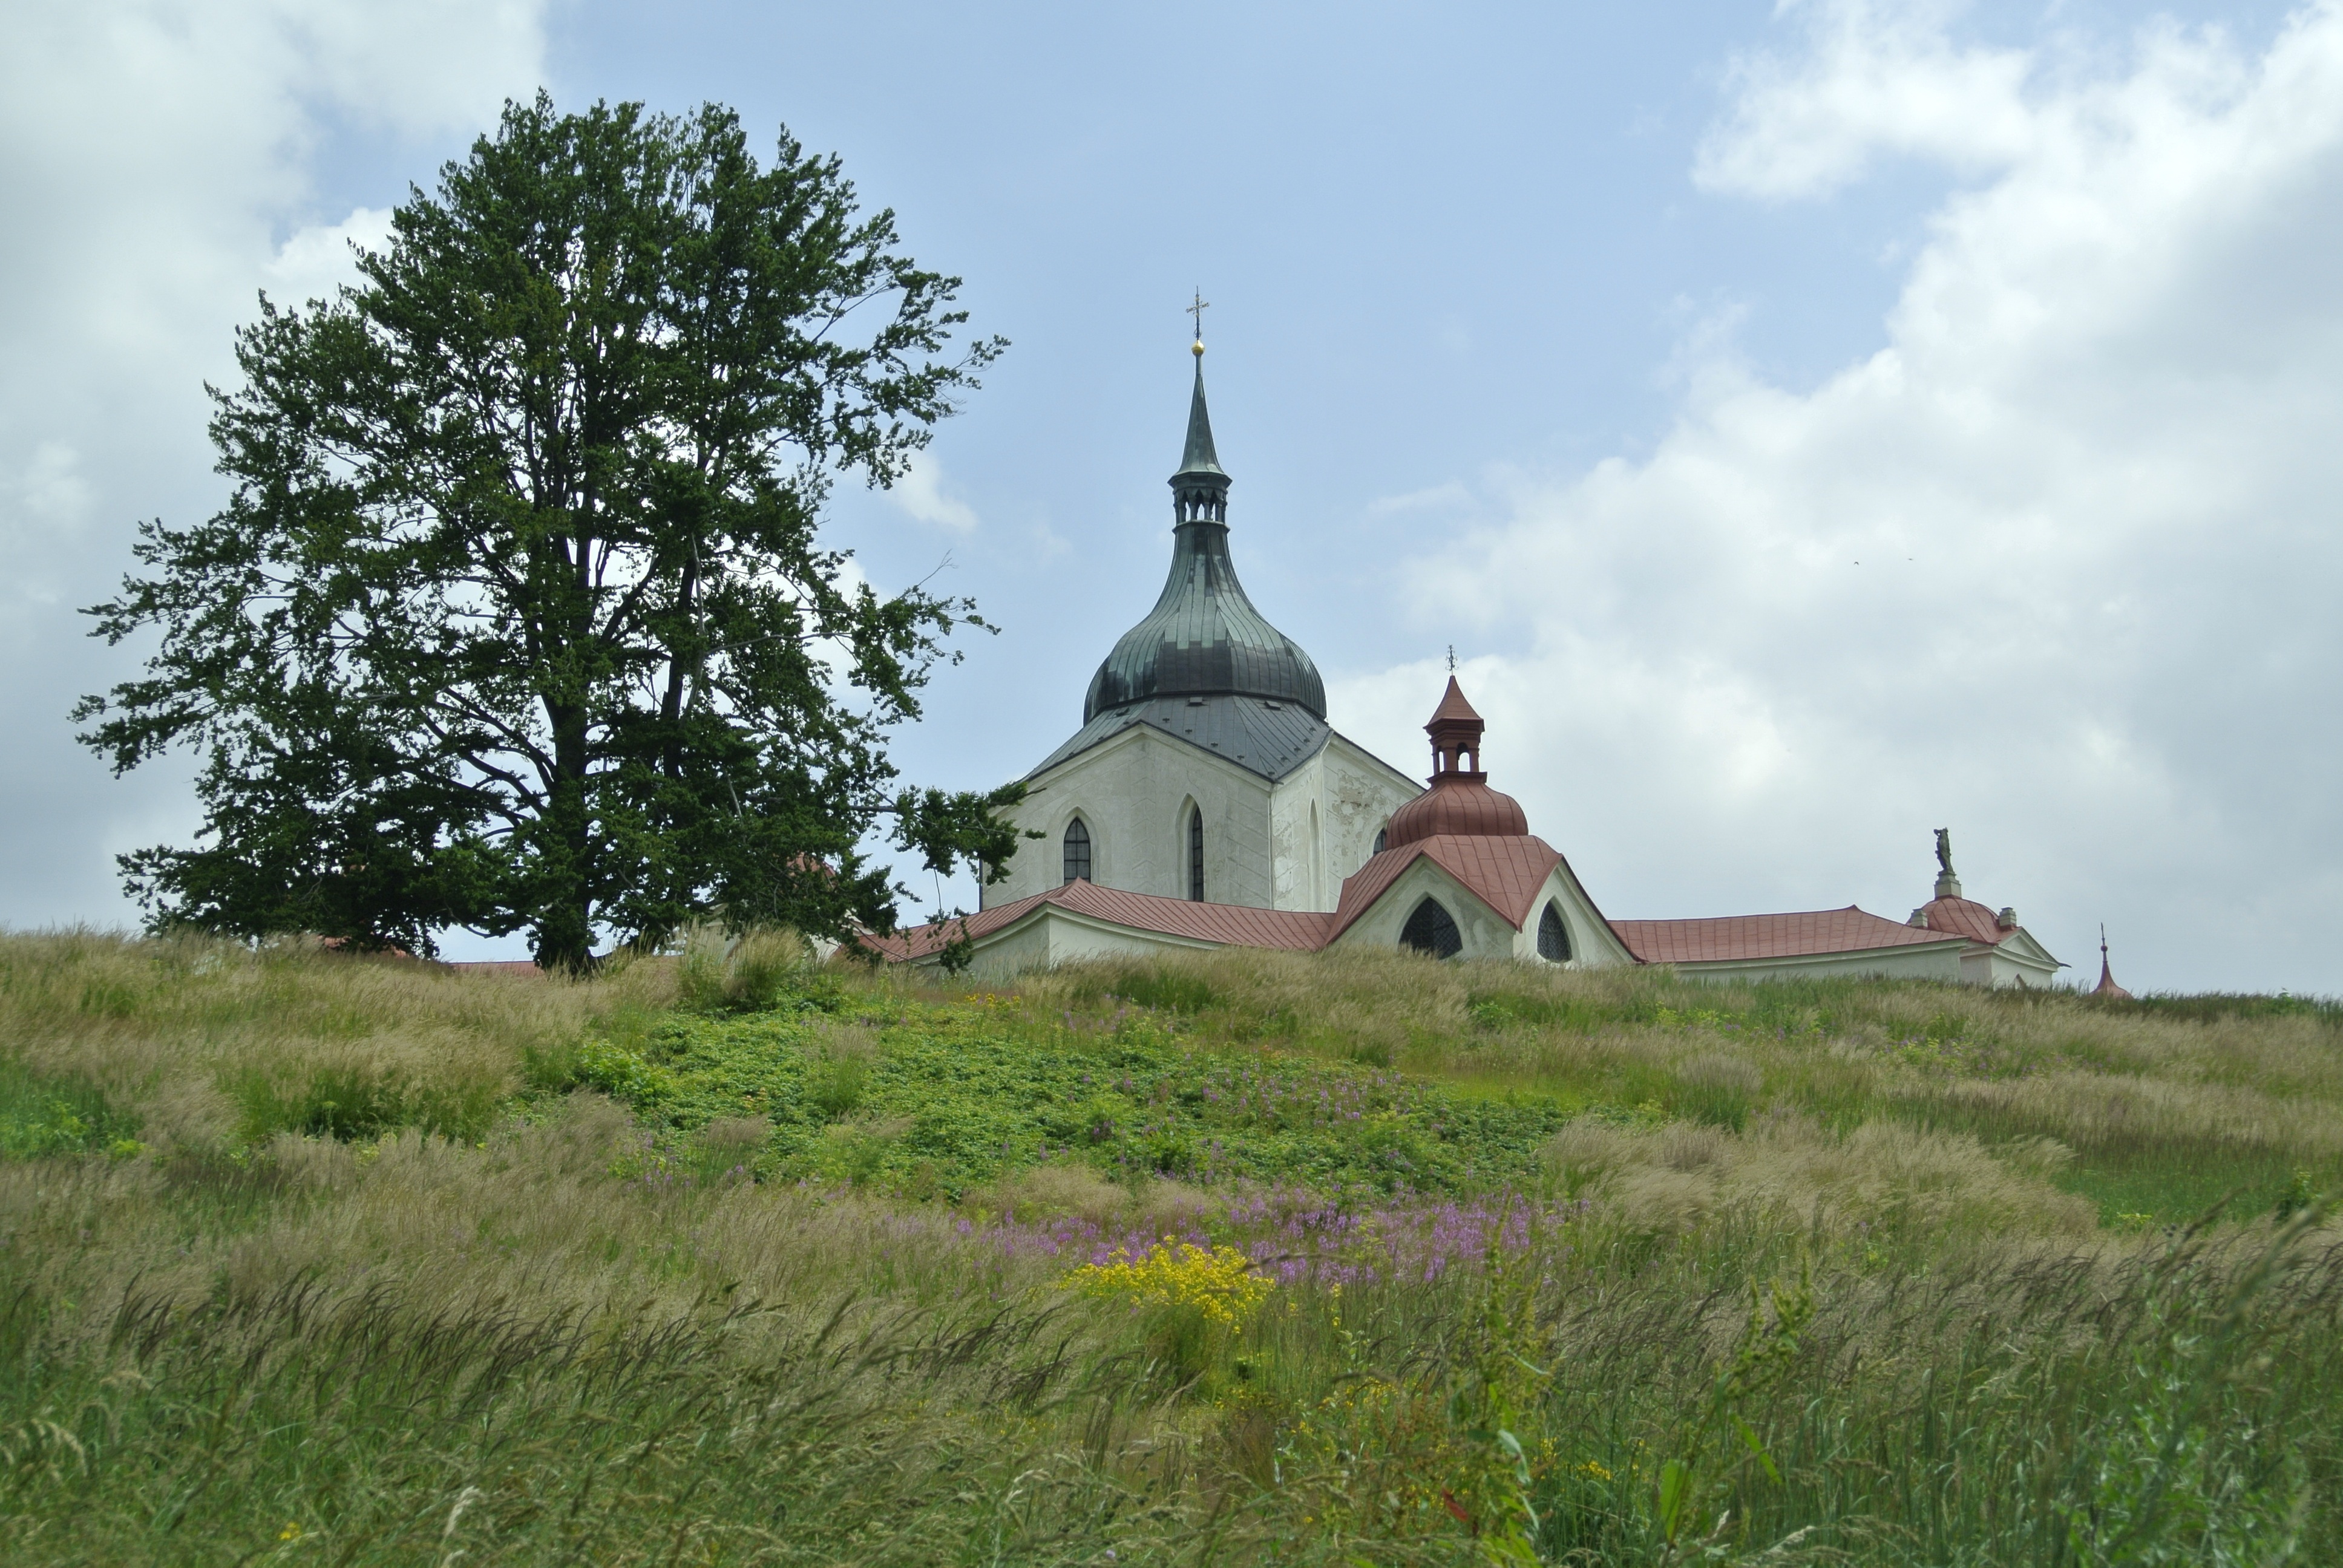
landscape, tree, nature, grass, sky, meadow, view, wind, building, green, tower, peace, church, chapel, place of worship, monastery, unesco, rural area, green mountain